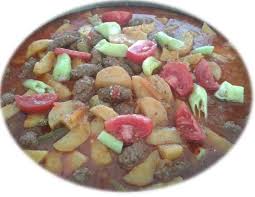
Yemek: izmir_kofte